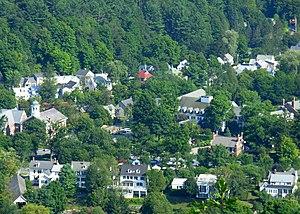
La ville de Woodstock est le siège du comté de Windsor, situé dans le Vermont, aux États-Unis.